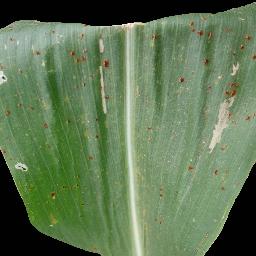
Label: Corn_(Maize)___Common_Rust